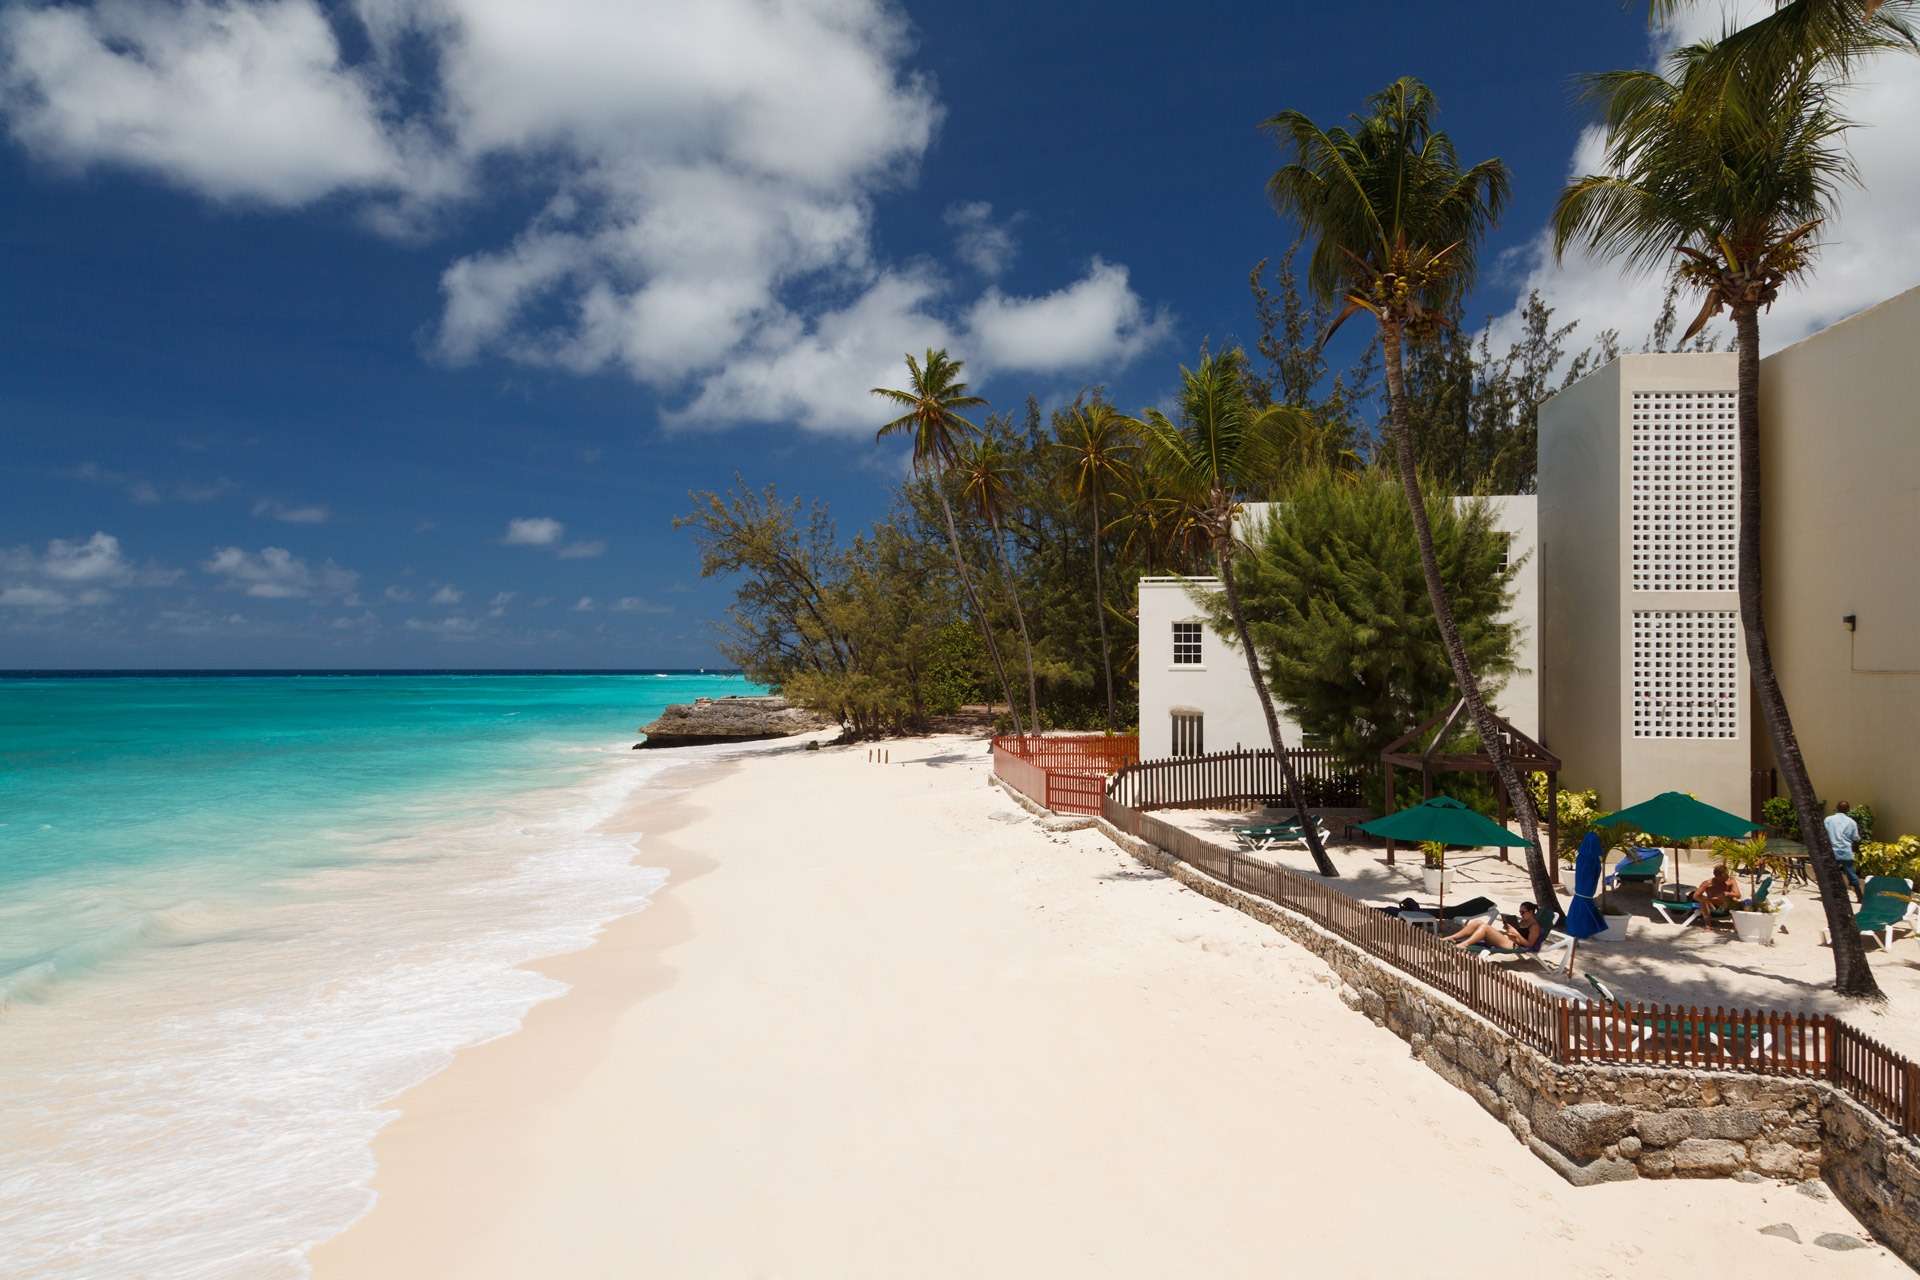
beach, landscape, sea, coast, water, sand, ocean, shore, summer, vacation, travel, paradise, palm, tropical, bay, blue, tourism, body of water, relaxation, hotel, resort, caribbean, exotic